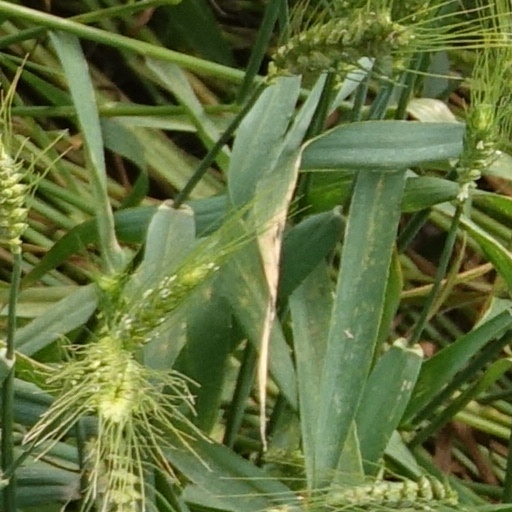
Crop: wheat